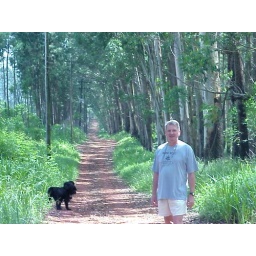
Pierre and I hiking with the dogs in the eucalyptus forest